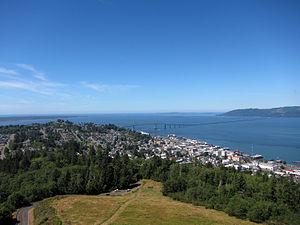
Astoria est une ville des États-Unis, siège du comté de Clatsop dans l'Oregon. Elle couvre une surface de 27,5 km² et se situe à l'embouchure du fleuve Columbia. Elle avait une population qui s'élevait à 9 477 habitants lors du recensement de 2010. La ville tient son nom du fort Astoria, fondé en 1811 par l'American Fur Company, compagnie détenue par John Jacob Astor, un riche investisseur new yorkais.